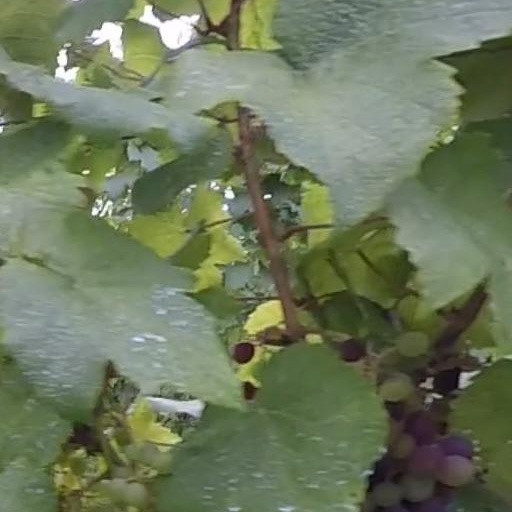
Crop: grape